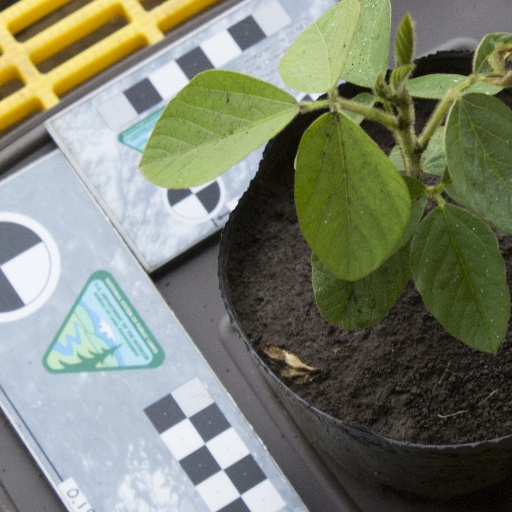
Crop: soybean